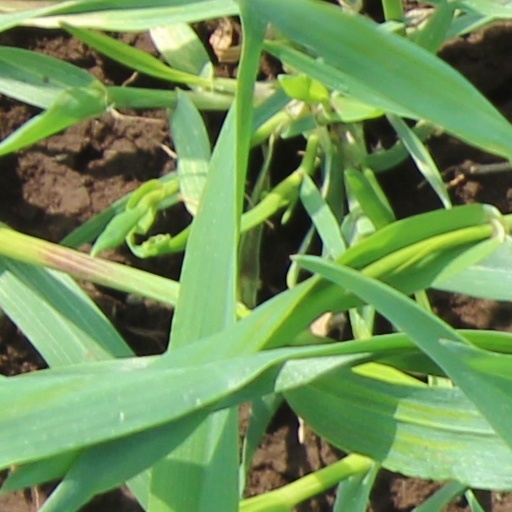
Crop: wheat